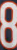
Number: 8